Ardlui railway station

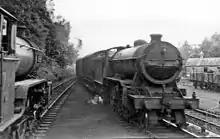
Trains crossing at Ardlui in 1948

Opened to passengers on 7 August 1894 by the West Highland Railway, then run by the North British Railway, it became part of the London and North Eastern Railway during the Grouping of 1923. The station was host to an LNER camping coach from 1935 to 1939 and possibly one for some of 1934. A camping coach was also positioned here from 1964 to 1966.